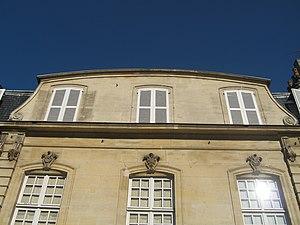
Hôtel de Blangy à Caen
L'hôtel de Blangy, ou hôtel Marcotte, est un hôtel particulier construit dans le quartier Saint-Jean à Caen au début du XVIIIᵉ siècle et en partie détruit dans la seconde moitié du XXᵉ siècle. La décoration intérieure de cet hôtel, notamment les chinoiseries du Grand salon, offre un bel exemple de l'architecture intérieure privée du début du XVIIIᵉ siècle.
Caen est une commune française du Nord-Ouest de la France en Normandie. Préfecture du département du Calvados, elle était jusqu'au 1ᵉʳ janvier 2016 le chef-lieu de l'ancienne région Basse-Normandie. Depuis 2016, elle est le siège du conseil régional de Normandie et donc la capitale politique de la région tandis que Rouen avec le siège de la préfecture est la capitale administrative. La Normandie présente donc, à l'instar de la Bourgogne - Franche-Comté, la particularité de posséder une gouvernance « bicéphale ».